Cláudia Cruz

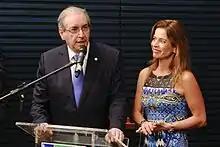
Eduardo Cunha and Cláudia Cruz (right)

Cláudia Cordeiro Cruz (born 19 June 1967 in Rio de Janeiro) is a Brazilian journalist. She was an anchor on Fantástico, Jornal Hoje and . Claudia is married to politician Eduardo Cunha, former president of the Chamber of Deputies (away by order of the Supreme Court), with whom he has a daughter and three stepsons. Claudia provides services to various companies and has been questioned in personal spending function. Claudia is an associate of Cunha in some companies, including Jesus.com and C3 productions.